History of air traffic control in the United Kingdom

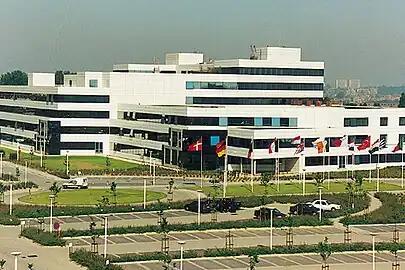
Eurocontrol in Haren, Belgium in November 2005

The interception was enabled by 604 Squadron. The Beaufighter "R2098" NG-H, equipped with the AI Mark IV radar, made the first interception with aircraft interception (AI) radar at 00.35 on 20 November 1940, thanks to radar operator Sgt John Phillipson. The interception destroyed a Junkers Ju 88A, B3-YL, of III./KG 54 from Évreux-Fauville Air Base. Birmingham had been heavily bombed that night by 439 German aircraft, guided by KG 100; the Ju 88 pilot Unteroffizier Franz Sondermeier bailed out.